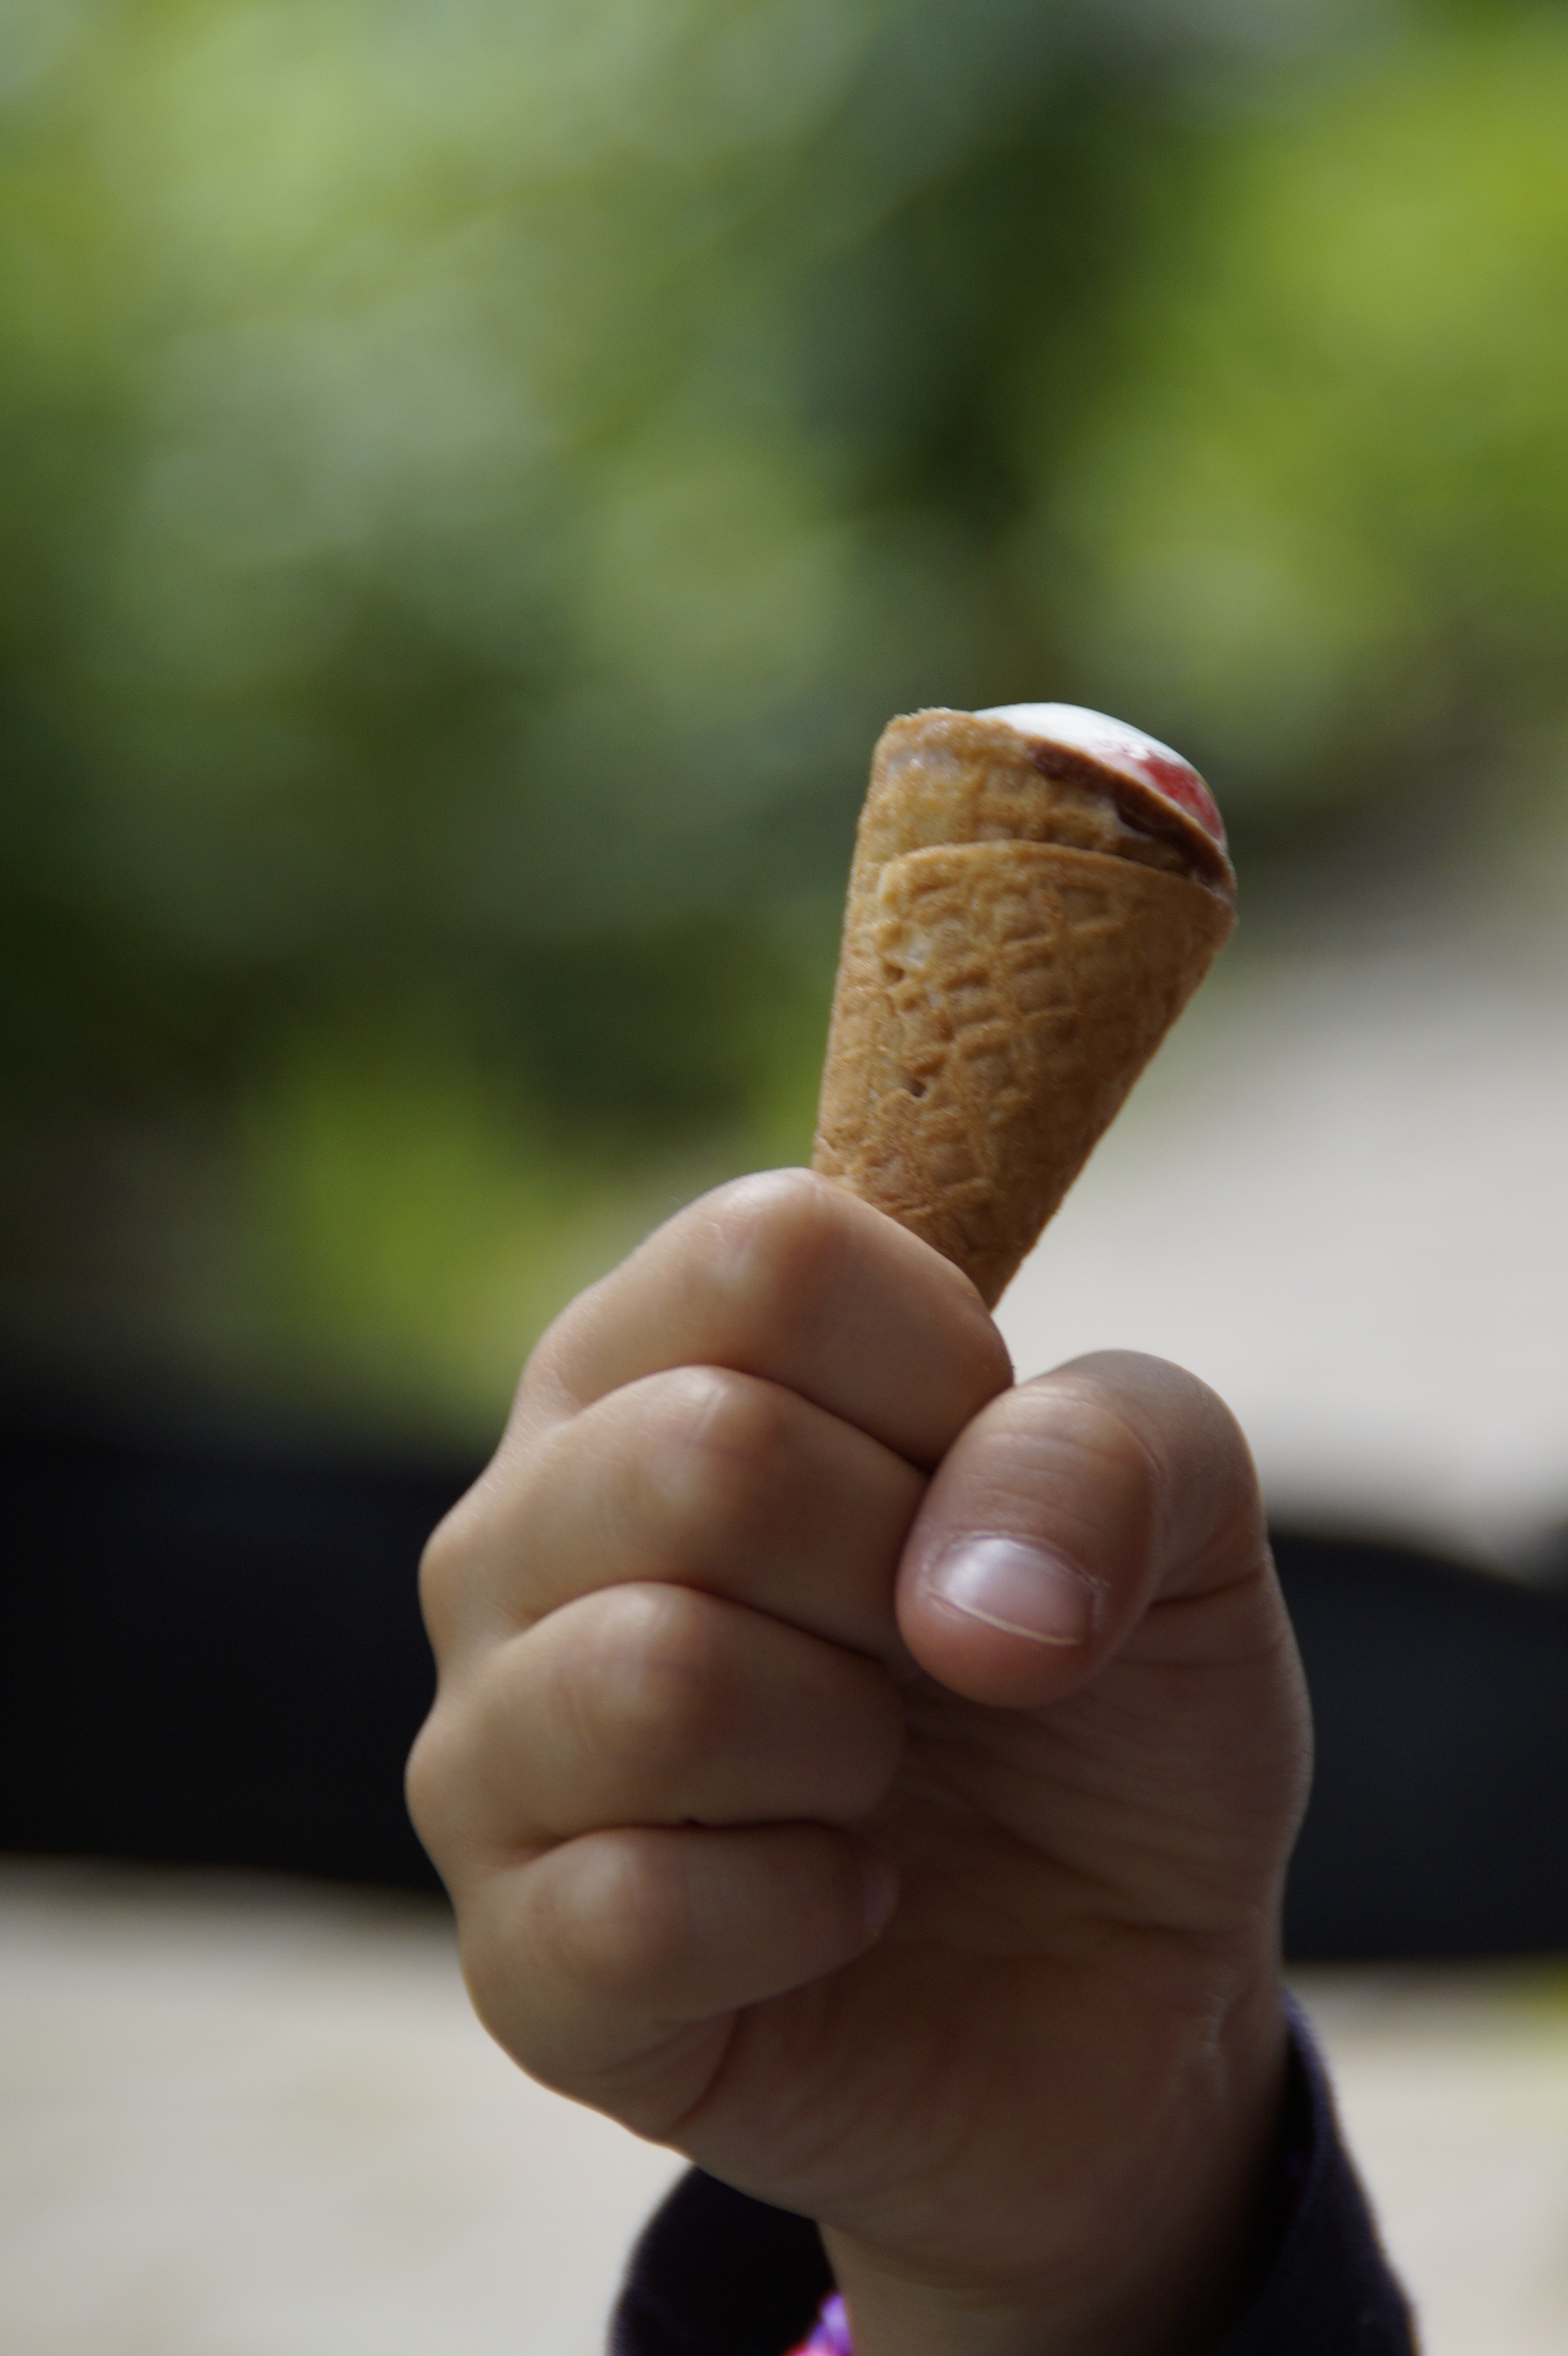
hand, wood, photography, flower, summer, ice, finger, green, produce, child, croissant, ice cream, delicious, close up, ice cream cone, sweetness, macro photography, detention, child's hand, eating ice cream